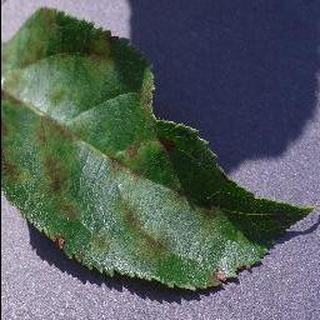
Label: apple_apple_scab